Navy Supply Corps

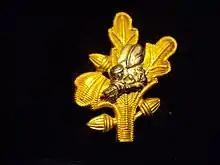
WWII Naval Officers from the Civil Engineer Corps, Medical Corps, Dental Corps and Supply Corps assigned to Naval Construction Battalions had a Silver Seabee on their Corps insignia.

Originally, staff officers were distinguished from line officers only by the details of their uniforms, such as number of buttons on lapels, cuffs and pockets, epaulets, color, cut of coat, or amount of gold lace.